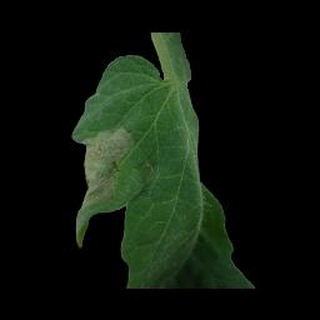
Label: tomato_late_blight